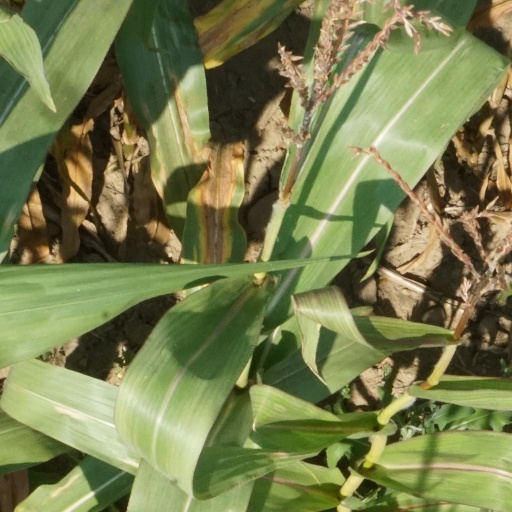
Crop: maize; corn